Pārśvanātha

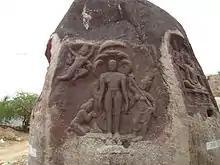
8th-century stone relief of Pārśvanātha at Thirakoil

He was born on the tenth day of the dark half of the Hindu month of Pausha to King Ashwasena and Queen Vamadevi of Varanasi. Pārśvanātha belonged to the Ikshvaku dynasty. Before his birth, Jaina texts state that he ruled as the god Indra in the 13th heaven of Jaina cosmology. While Pārśvanātha was in his mother's womb, gods performed the "garbha-kalyana" (enlivened the fetus). His mother dreamt 14 auspicious dreams, an indicator in Jaina tradition that a "tirthankar" was about to be born. According to the Jaina texts, the thrones of the Indras shook when he was born and the Indras came down to earth to celebrate his "janma-kalyanaka" (his auspicious birth).